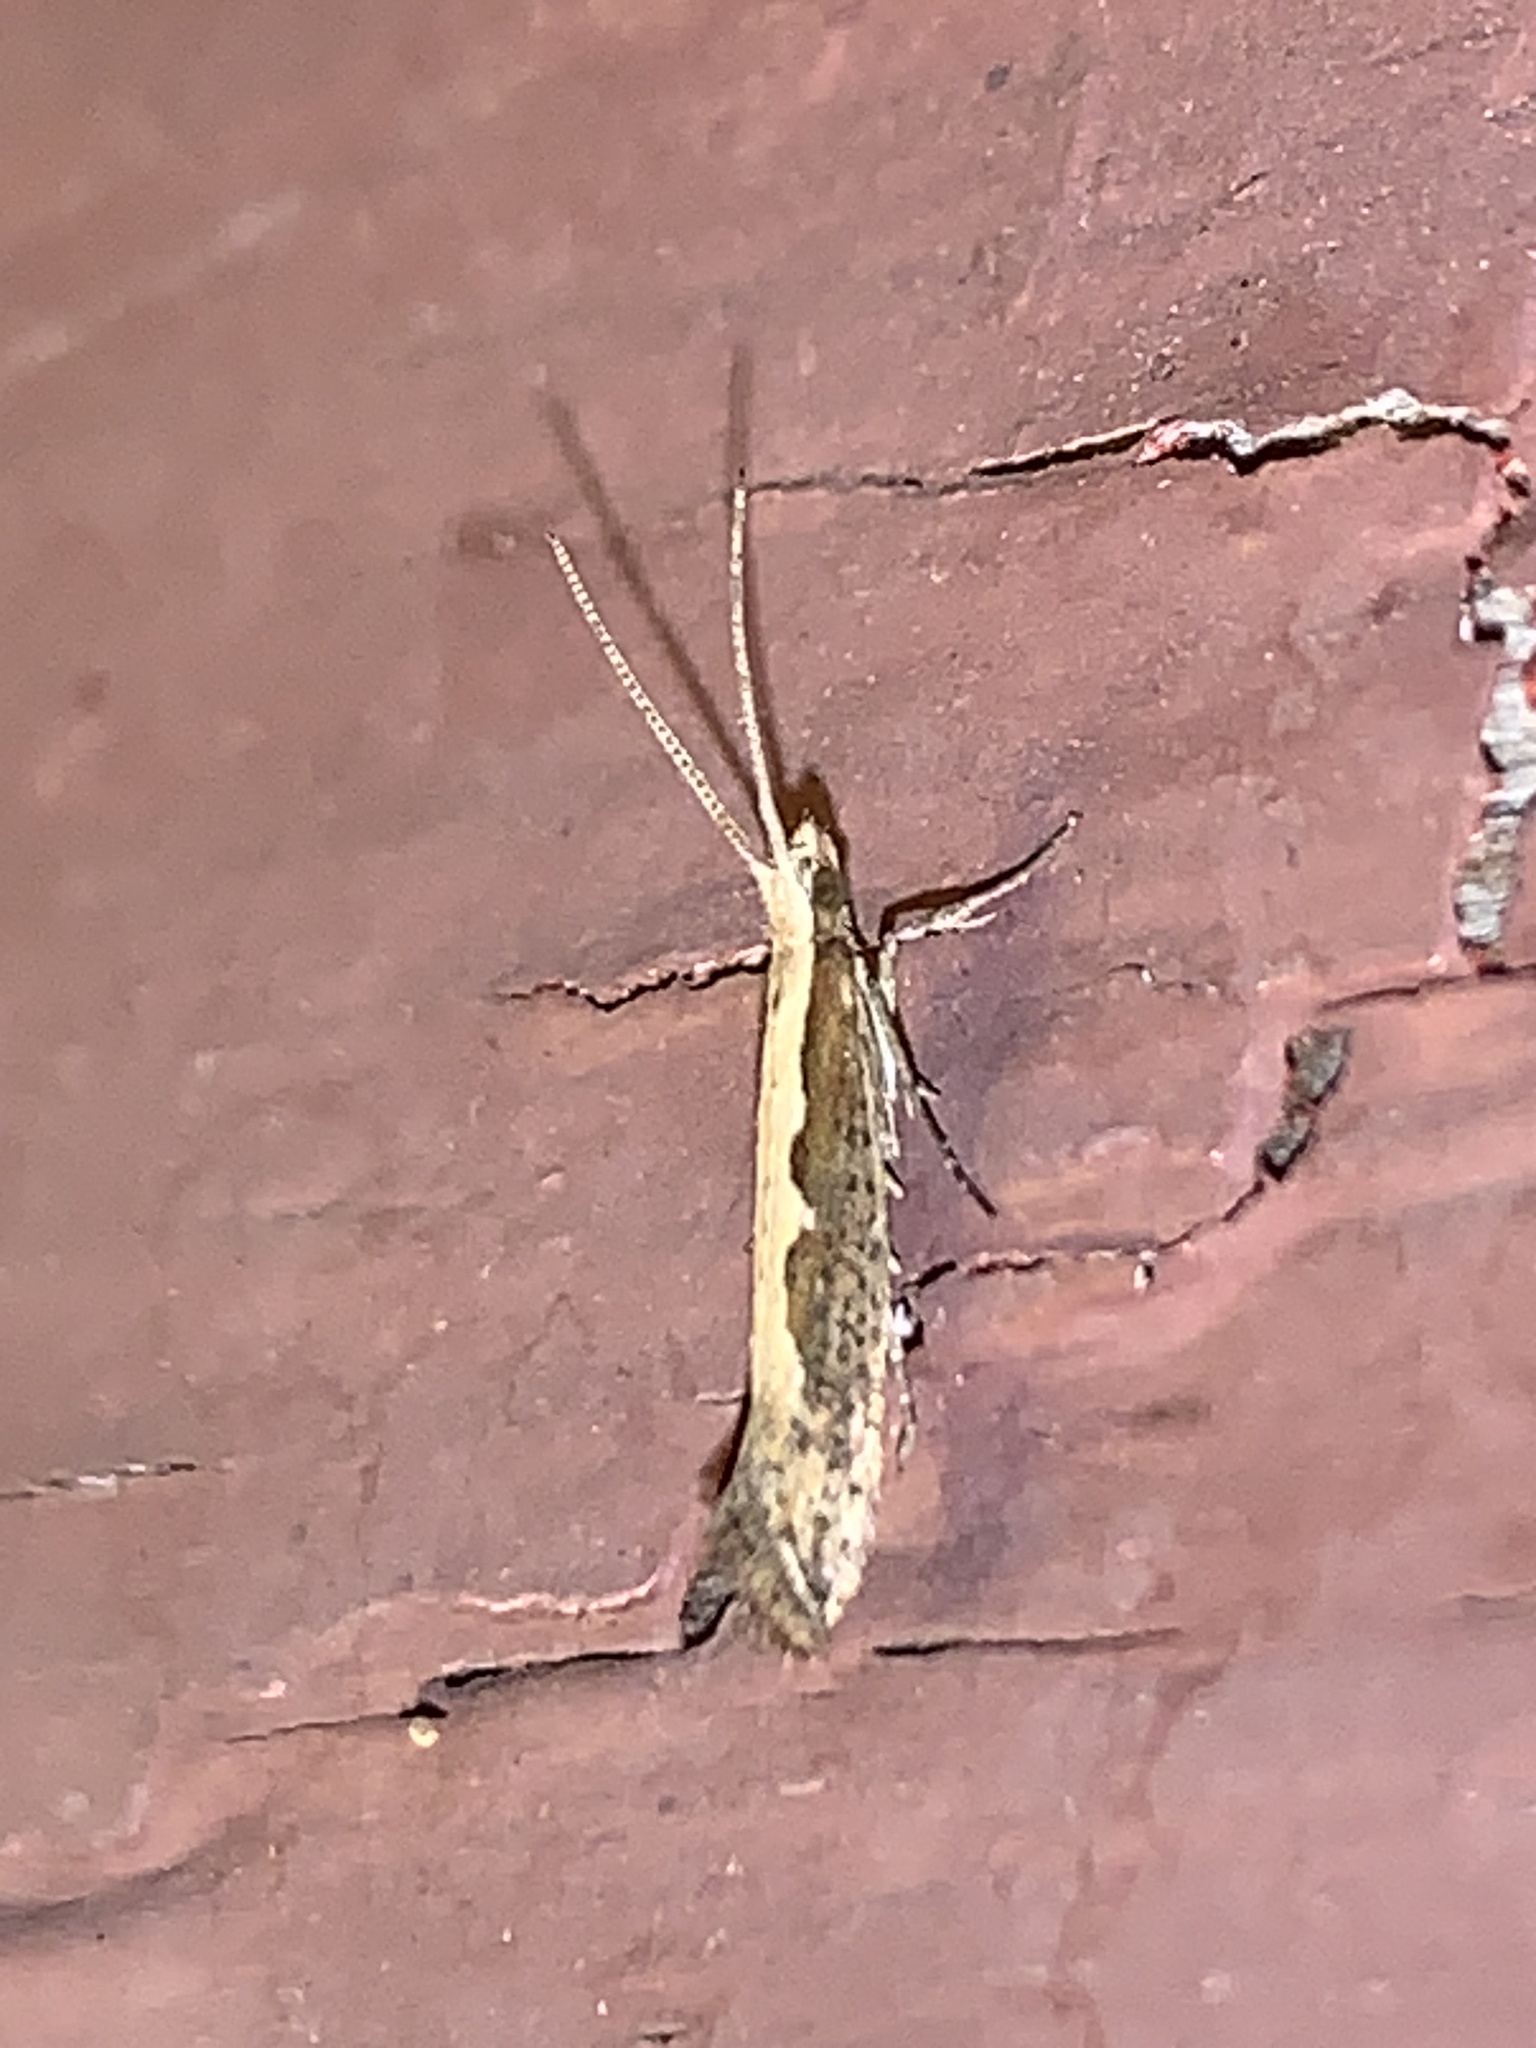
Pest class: diamondback_moth